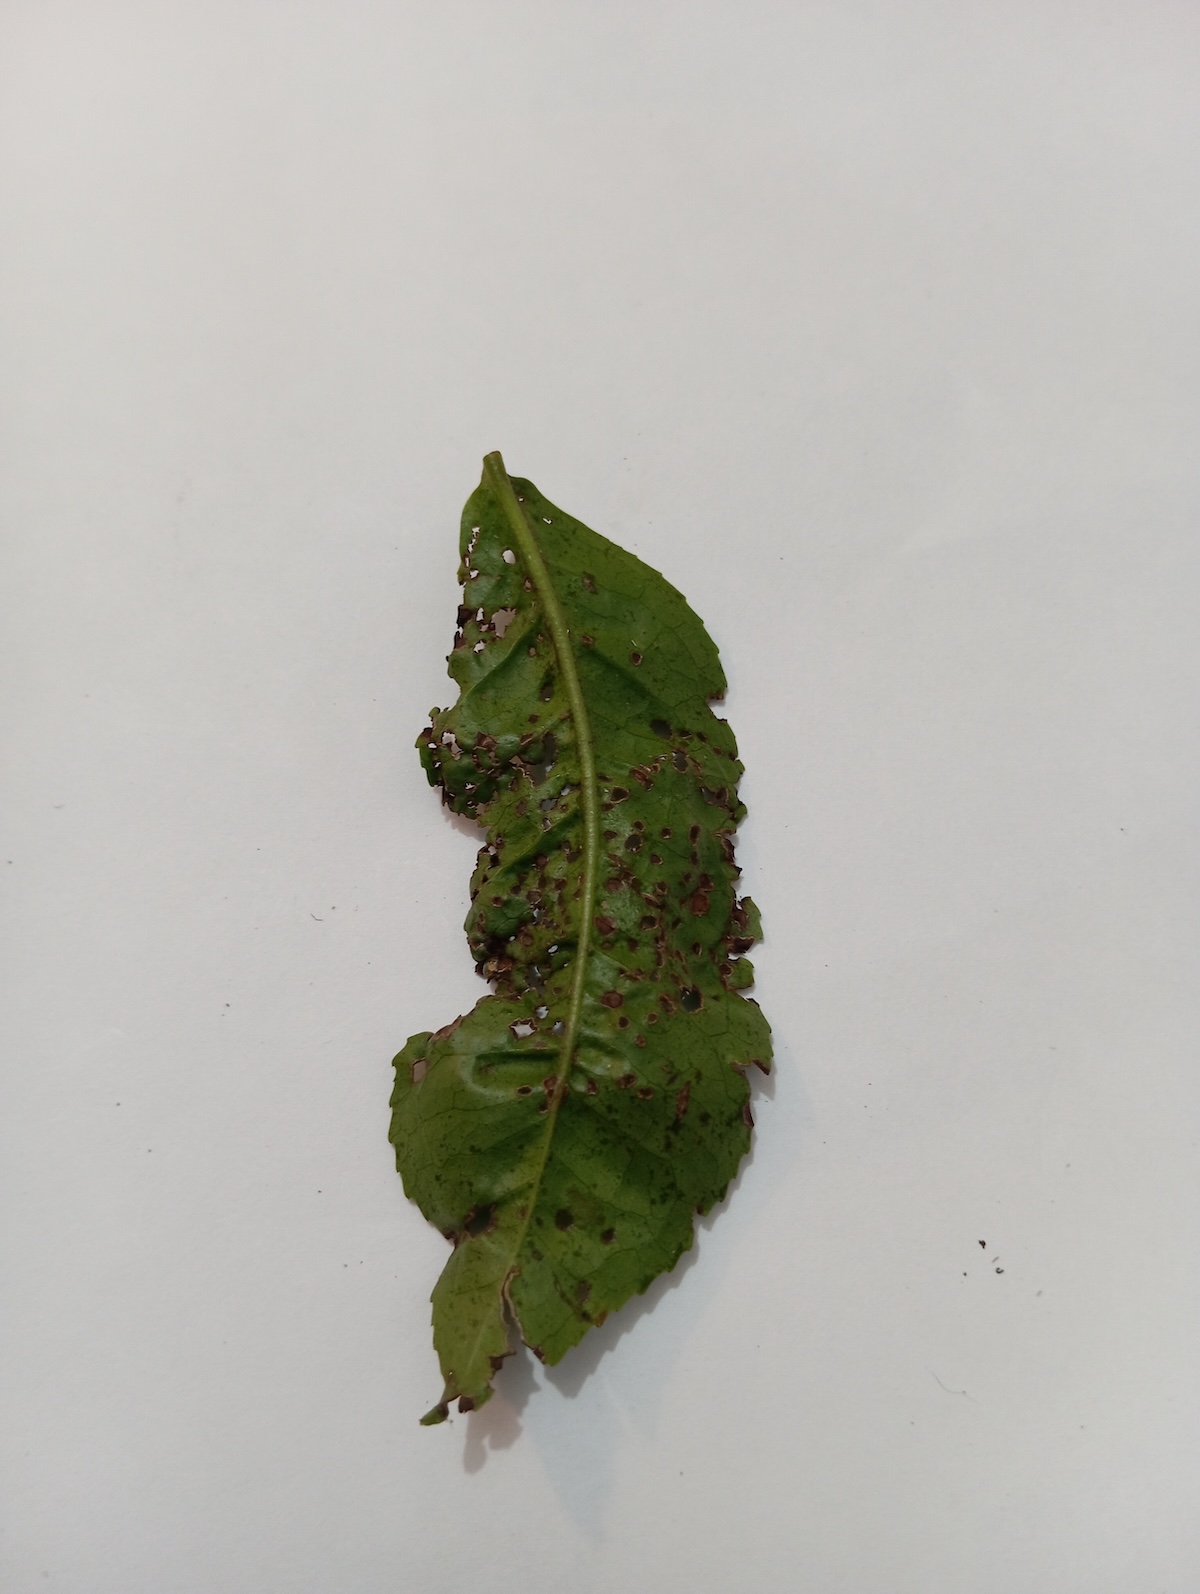
Label: Green mirid bug